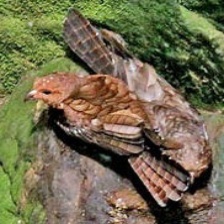
Species: OILBIRD
Scientific name: STEATORNIS CARIPENSIS